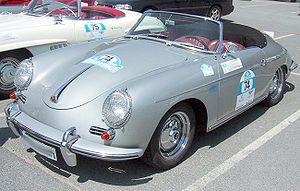
La Porsche 356 fut la troisième voiture de la marque allemande Porsche. Conçue par Ferry Porsche sur les bases mécaniques de la Volkswagen Coccinelle et dessinée par Erwin Komenda, elle sera produite en série de 1948 à 1965.